Ribeirão Preto

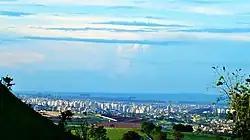
Panoramic view of Ribeirão Preto in 2006

The municipality was founded June 19, 1856, being populated initially by farmers and African slaves coming from other areas of São Paulo (especially from Mogi Mirim and São Simão) and Minas Gerais looking for land with good pastures. The city was built by a stream called Black Creek and was named after it ("Ribeirão Preto" means black creek in Portuguese, sometimes translated as "Black Stream"). The fertile soil of Ribeirão Preto region allowed a high crop productivity.